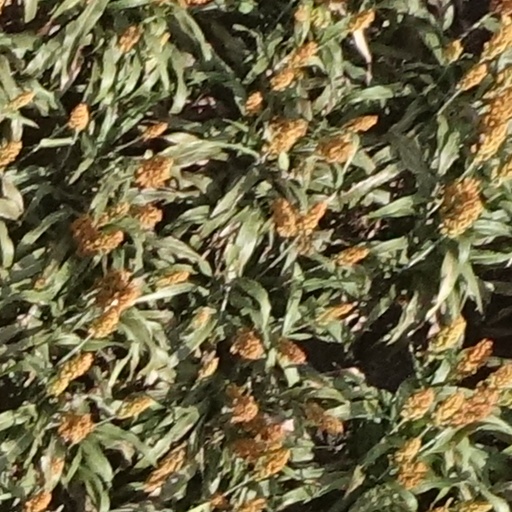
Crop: sorghum